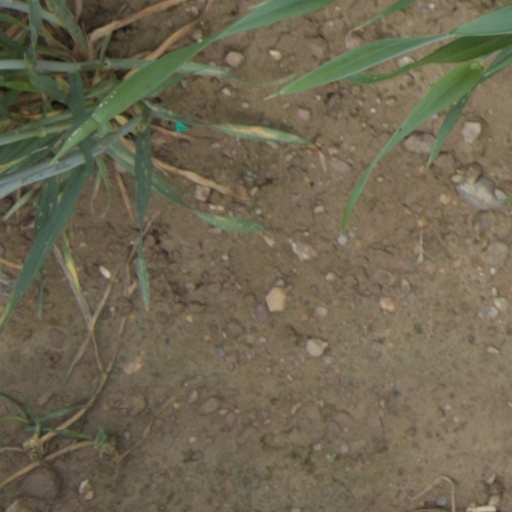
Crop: wheat